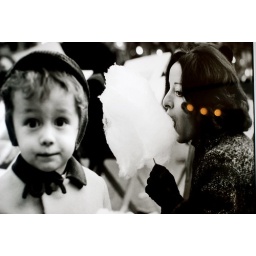
A black &amp;amp; white frame on the wall; I particularly liked the lens flare in this shot.